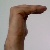
The image shows a hand gesture representing a space in Indian Sign Language.